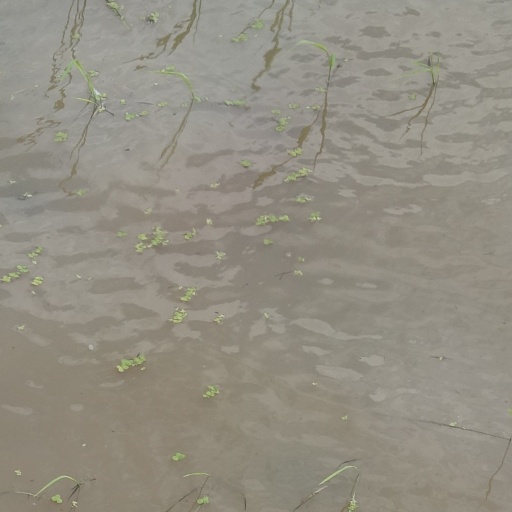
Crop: rice